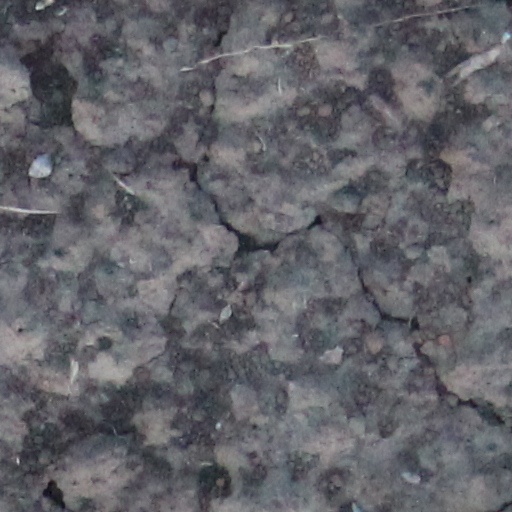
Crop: wheat